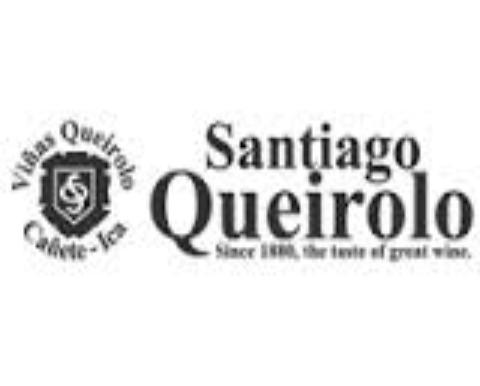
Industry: Food